Nalakuvara

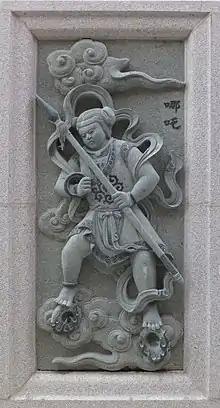
Nezha (on the left) in Fengshen Yanyi

Nalakuvara was transmitted through Buddhist texts into China, where he became known as Nezha (known earlier as Nazha). In Chinese mythology, Nezha is the third son of the Tower King, so many people also called Nezha as the third prince. Nezha is also called "Marshal of the Central Altar".